Central Croatia

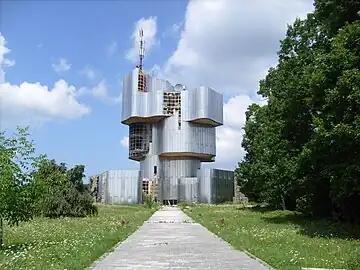
Monument to the uprising of the people of Kordun and Banija

Croatia proper as a region has defined itself historically through territorial losses of the medieval Kingdom of Croatia to the Republic of Venice and Ottoman conquest starting in the 15th century. Modern history recorded the first Ottoman raids in the area in the late 15th century after fall of the Medieval Kingdom of Bosnia—culminating in the Battle of Krbava Field in 1493. The region now known as Croatia proper only became so in 1522, when the capital of Croatia was moved from Dalmatia to Bihać. In response, Croatian Military Frontier was established under direct Habsburg imperial rule. By 1528, nearly all of Lika was under Ottoman control. Venice seized the area of present-day Dalmatia as the Ottomans advanced, winning the decisive Battle of Krbava Field in 1493 and the Battle of Mohács in 1526. This led to the loss of Slavonia and the defeat of the Kingdom of Hungary, to which Croatia was tied through a personal union. The extent of the Ottoman conquest still marks the southern and eastern boundaries of Croatia proper as a geographical region. In effect, Croatia proper loosely corresponds to what was termed the relics of the relics of the formerly great and glorious Kingdom of Croatia and subsequent Kingdom of Croatia within the Habsburg Empire. The Croatian Military Frontier was gradually established in the second half of the 16th century, removing further territory from the Kingdom of Croatia and placing the military zone under direct imperial rule. Ottoman advances into Croatian territory continued until the 1593 Battle of Sisak, the first decisive Ottoman defeat, which led to a more lasting stabilisation of the frontier. As the Ottoman control of the area waned, the Military Frontier expanded to include the entirety of Lika. In 1881, that region was incorporated into the Kingdom of Croatia-Slavonia, together with Gorski Kotar, which remained a part of the Kingdom of Croatia throughout the Croatian–Ottoman Wars.